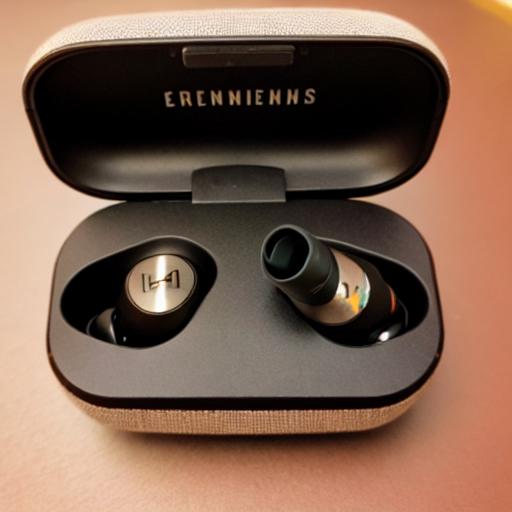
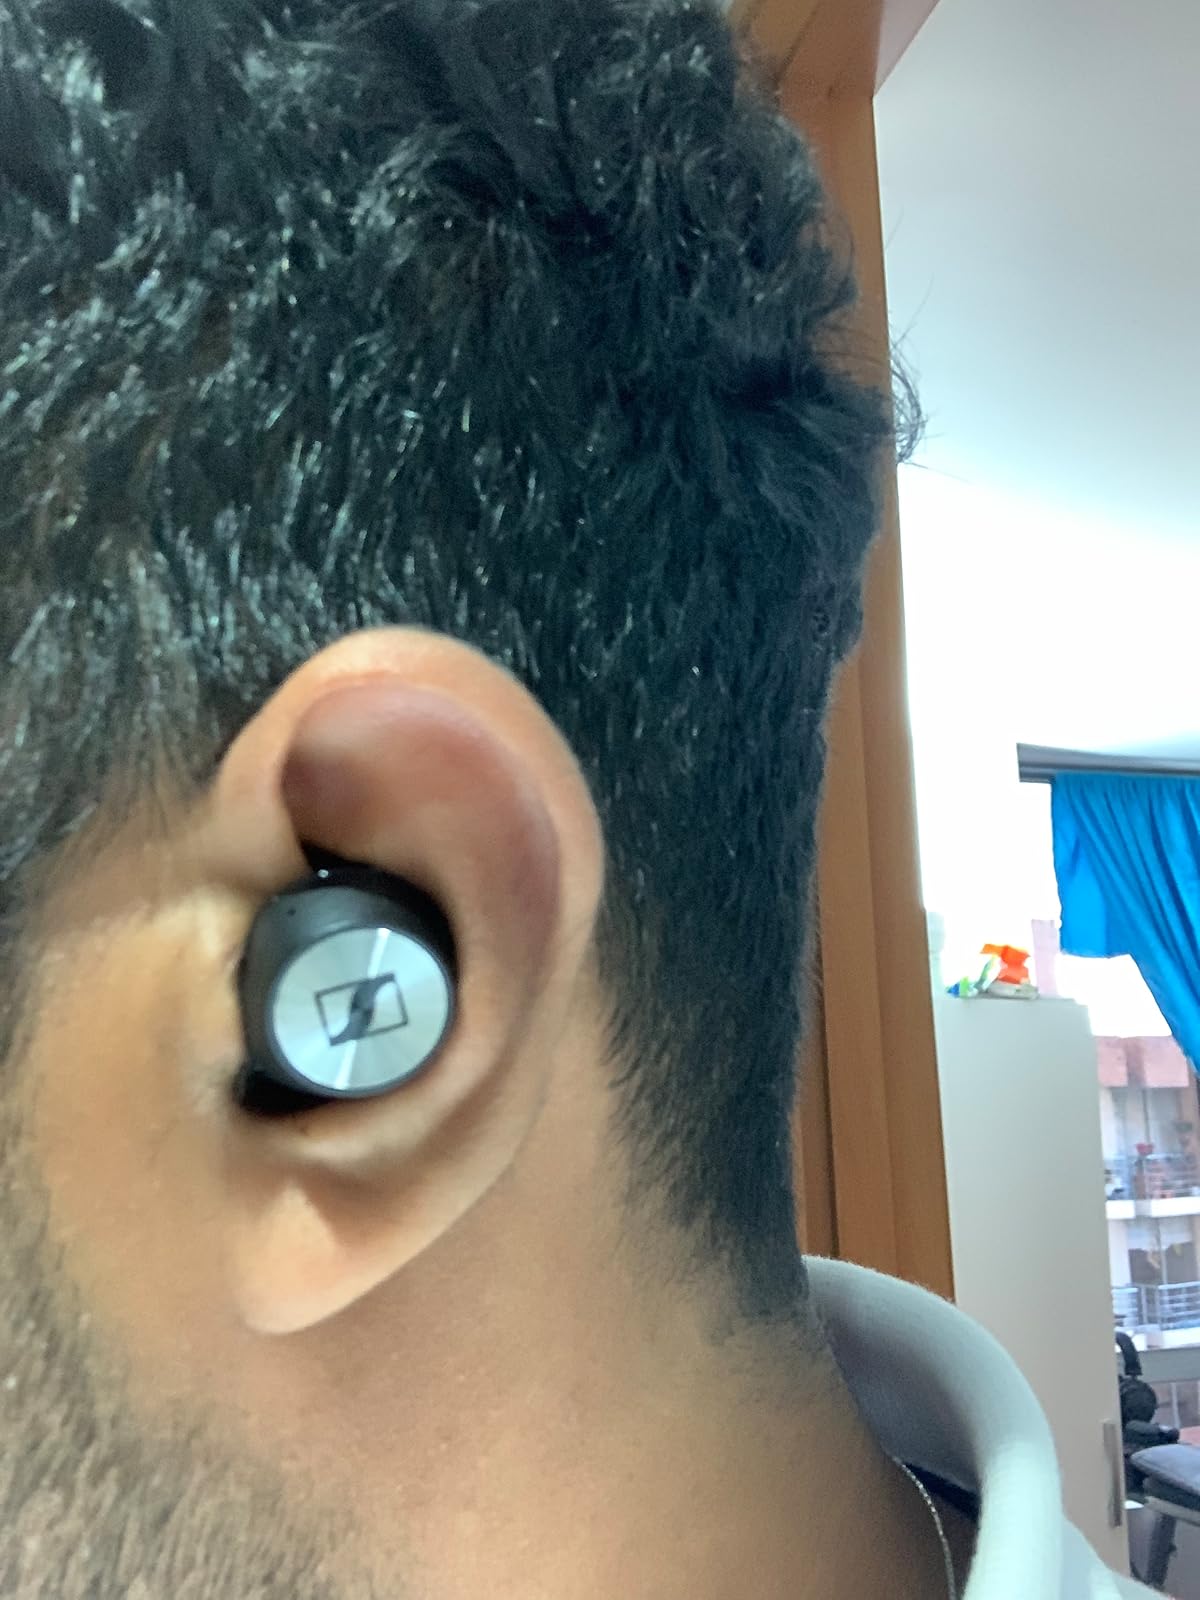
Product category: earbuds
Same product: no